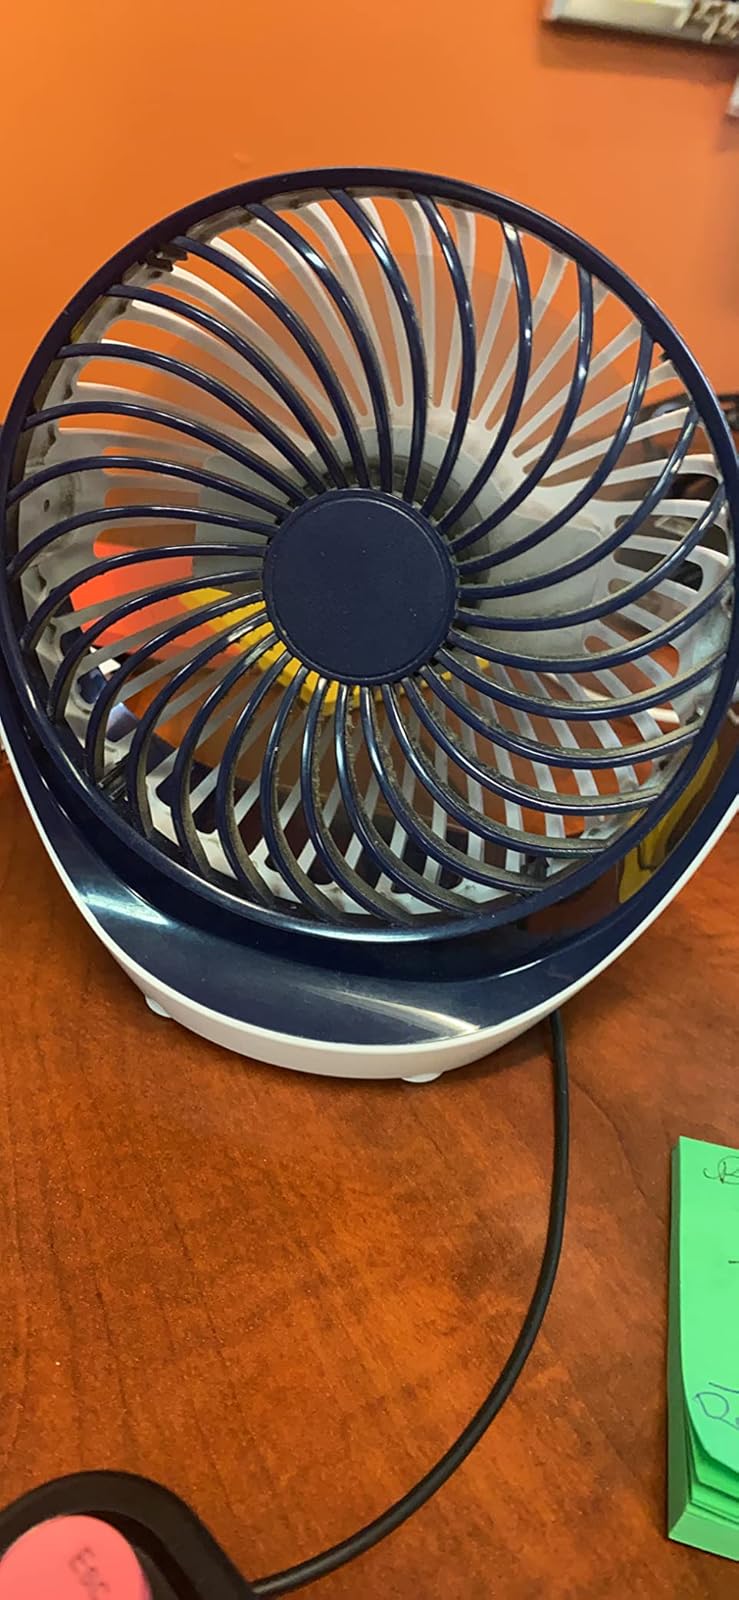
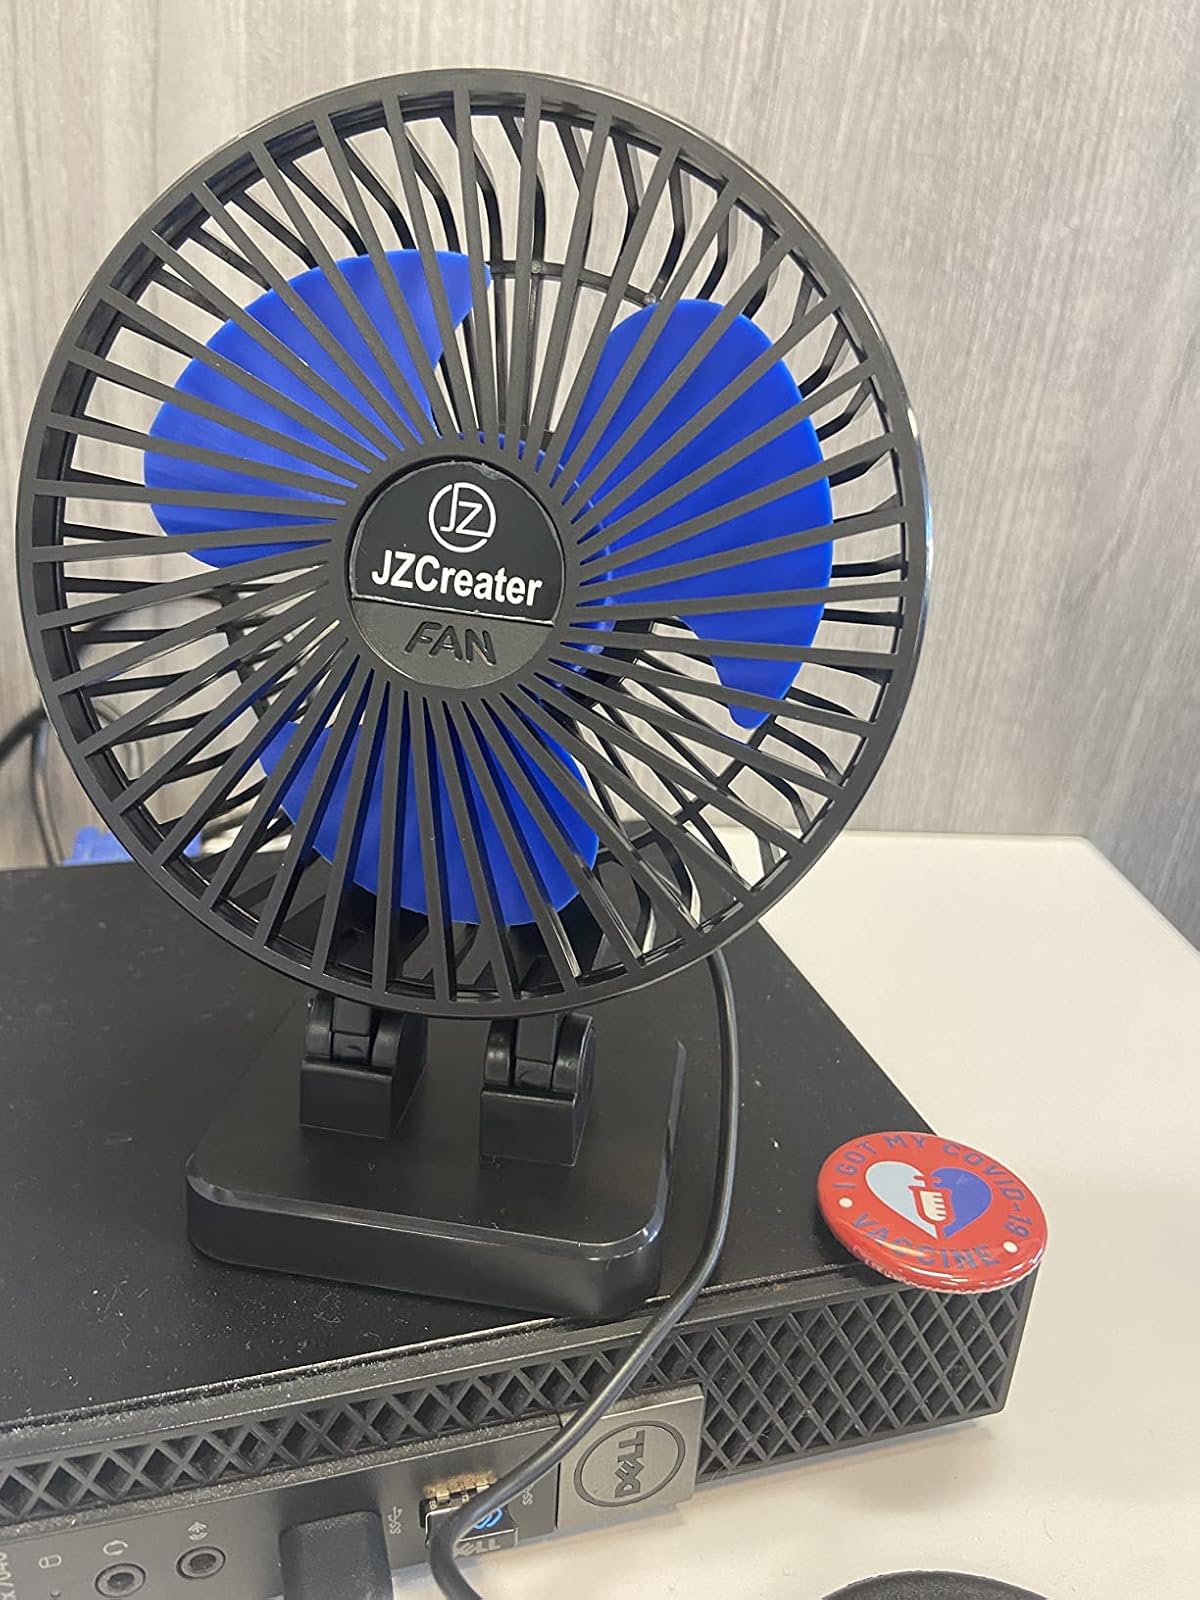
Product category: fan
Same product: no